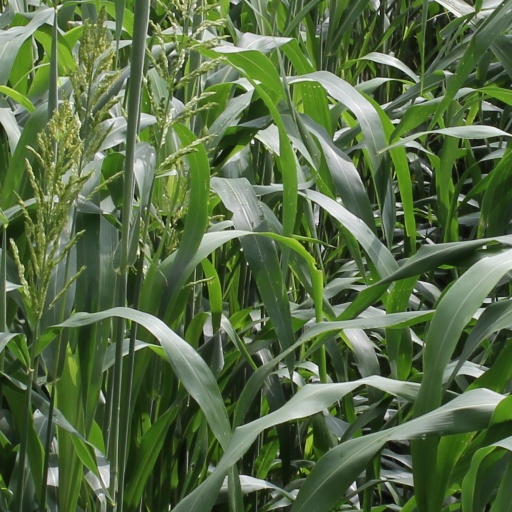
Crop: sorghum